Nikolai Rimsky-Korsakov

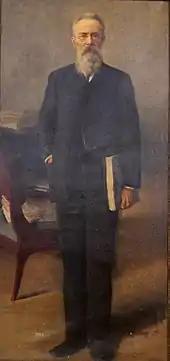
"Nikolai Rimsky-Korsakov" by Emil Wiesel

Rimsky-Korsakov followed the musical ideals espoused by The Five. He employed Orthodox liturgical themes in the "Russian Easter Festival Overture", folk song in "Capriccio Espagnol" and orientalism in "Scheherazade", possibly his best known work. He proved a prolific composer but also a perpetually self-critical one. He revised every orchestral work up to and including his Third Symphony—some, like "Antar" and "Sadko", more than once. These revisions range from minor changes of tempo, phrasing and instrumental detail to wholesale transposition and complete recomposition.